Alexander Gordon (physician)

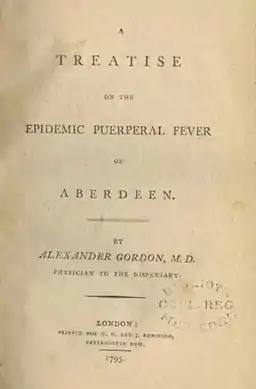
"Gordon's Treatise on the Epidemic Puerperal Fever of Aberdeen"

Alexander Gordon was born in 1752 in the farmstead of Milton of Drum, Aberdeenshire, Scotland. His father, also Alexander Gordon, was a tenant farmer at Milton of Drum, some nine miles to the west of Aberdeen city centre. Alexander's twin brother James achieved a degree of local fame for his role in developing the swede, which would go on to become a staple of the Scottish diet. Between 1771 and 1775 Alexander Gordon studied for an arts degree at the University of Aberdeen's Marischal College, graduating Master of Arts (MA). Intent on a career in medicine he received some clinical teaching by 'walking the wards' at Aberdeen Infirmary. Because Aberdeen at that time did not have regular undergraduate classes in medicine and the university did not award medical degrees, he enrolled in medical classes in Leyden, Holland, one of the leading medical schools in Europe and a favourite destination for Scots to study medicine. In 1779–80 he attended the lectures of the anatomist Alexander Monro "secundus" in Edinburgh, and the notes which he made of those lectures are retained in the library of the University of Aberdeen. He did not graduate in medicine at either Leiden or Edinburgh but acquired sufficient knowledge to sit and pass the examination at the Company of Surgeons (later the Royal College of Surgeons) and earn a Certificate of Proficiency.